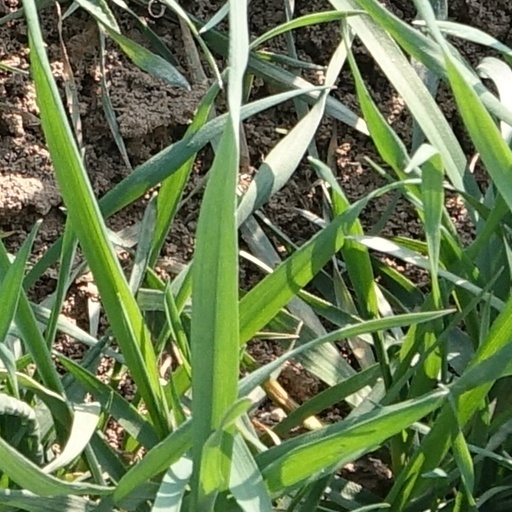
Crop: wheat